George Cook (moderator 1825)

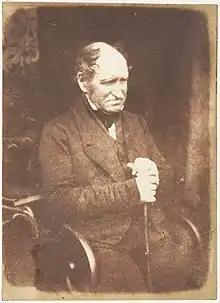
George Cook by Hill & Adamson

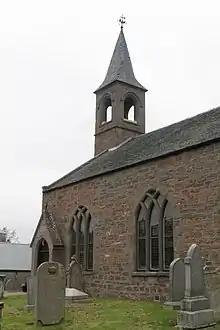
Laurencekirk Parish Church

George Cook (1772–1845) was a Scottish minister, author of religious tracts and professor of Moral Philosophy at St Andrews University. He served as Moderator of the Church of Scotland in 1825. He was the leader of the "moderate" party in the church of Scotland on the question of the Church Patronage (Scotland) Act 1874 (37 & 38 Vict. c. 82), which led to Disruption of 1843 and the formation of the Free Church by the "evangelical party.